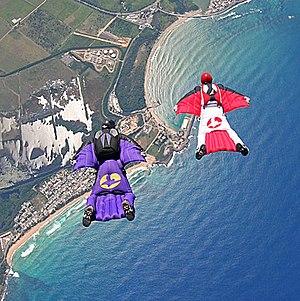
Deux parachutistes volant en wingsuit. Description originale
Le « parachutisme ou la chute libre » est une activité consistant à chuter d'une hauteur allant d'une centaine de mètres à plusieurs milliers pour ensuite retourner sur terre avec l'aide d'un parachute. Si la personne s'élance d'un point fixe, on parle alors plutôt de saut de base.
Le vol en wingsuit ou vol en combinaison ailée est un type de saut effectué à l'aide d'une combinaison de saut souple en forme d'aile. Cette dernière est utilisée dans les sports extrêmes, notamment par des parachutistes pour modifier le frottement de l'air sur leur corps afin d'augmenter la portance. Ces combinaisons se gonflent d'air dès que le parachutiste se lance du haut d'une falaise ou sort de l'avion. Elles permettent de réduire leur vitesse de chute en la convertissant en vitesse horizontale. Un vol en wingsuit se termine par l'ouverture d'un parachute.